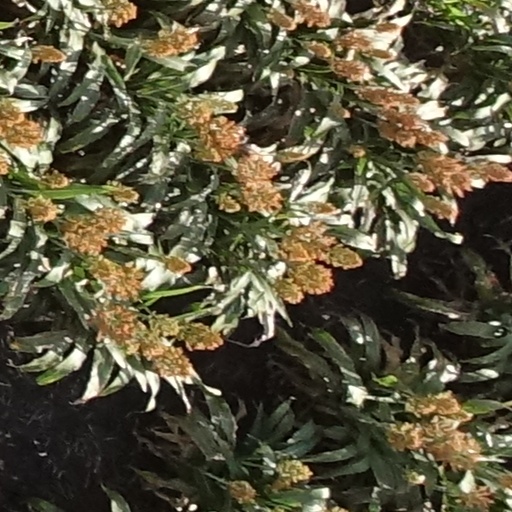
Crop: sorghum